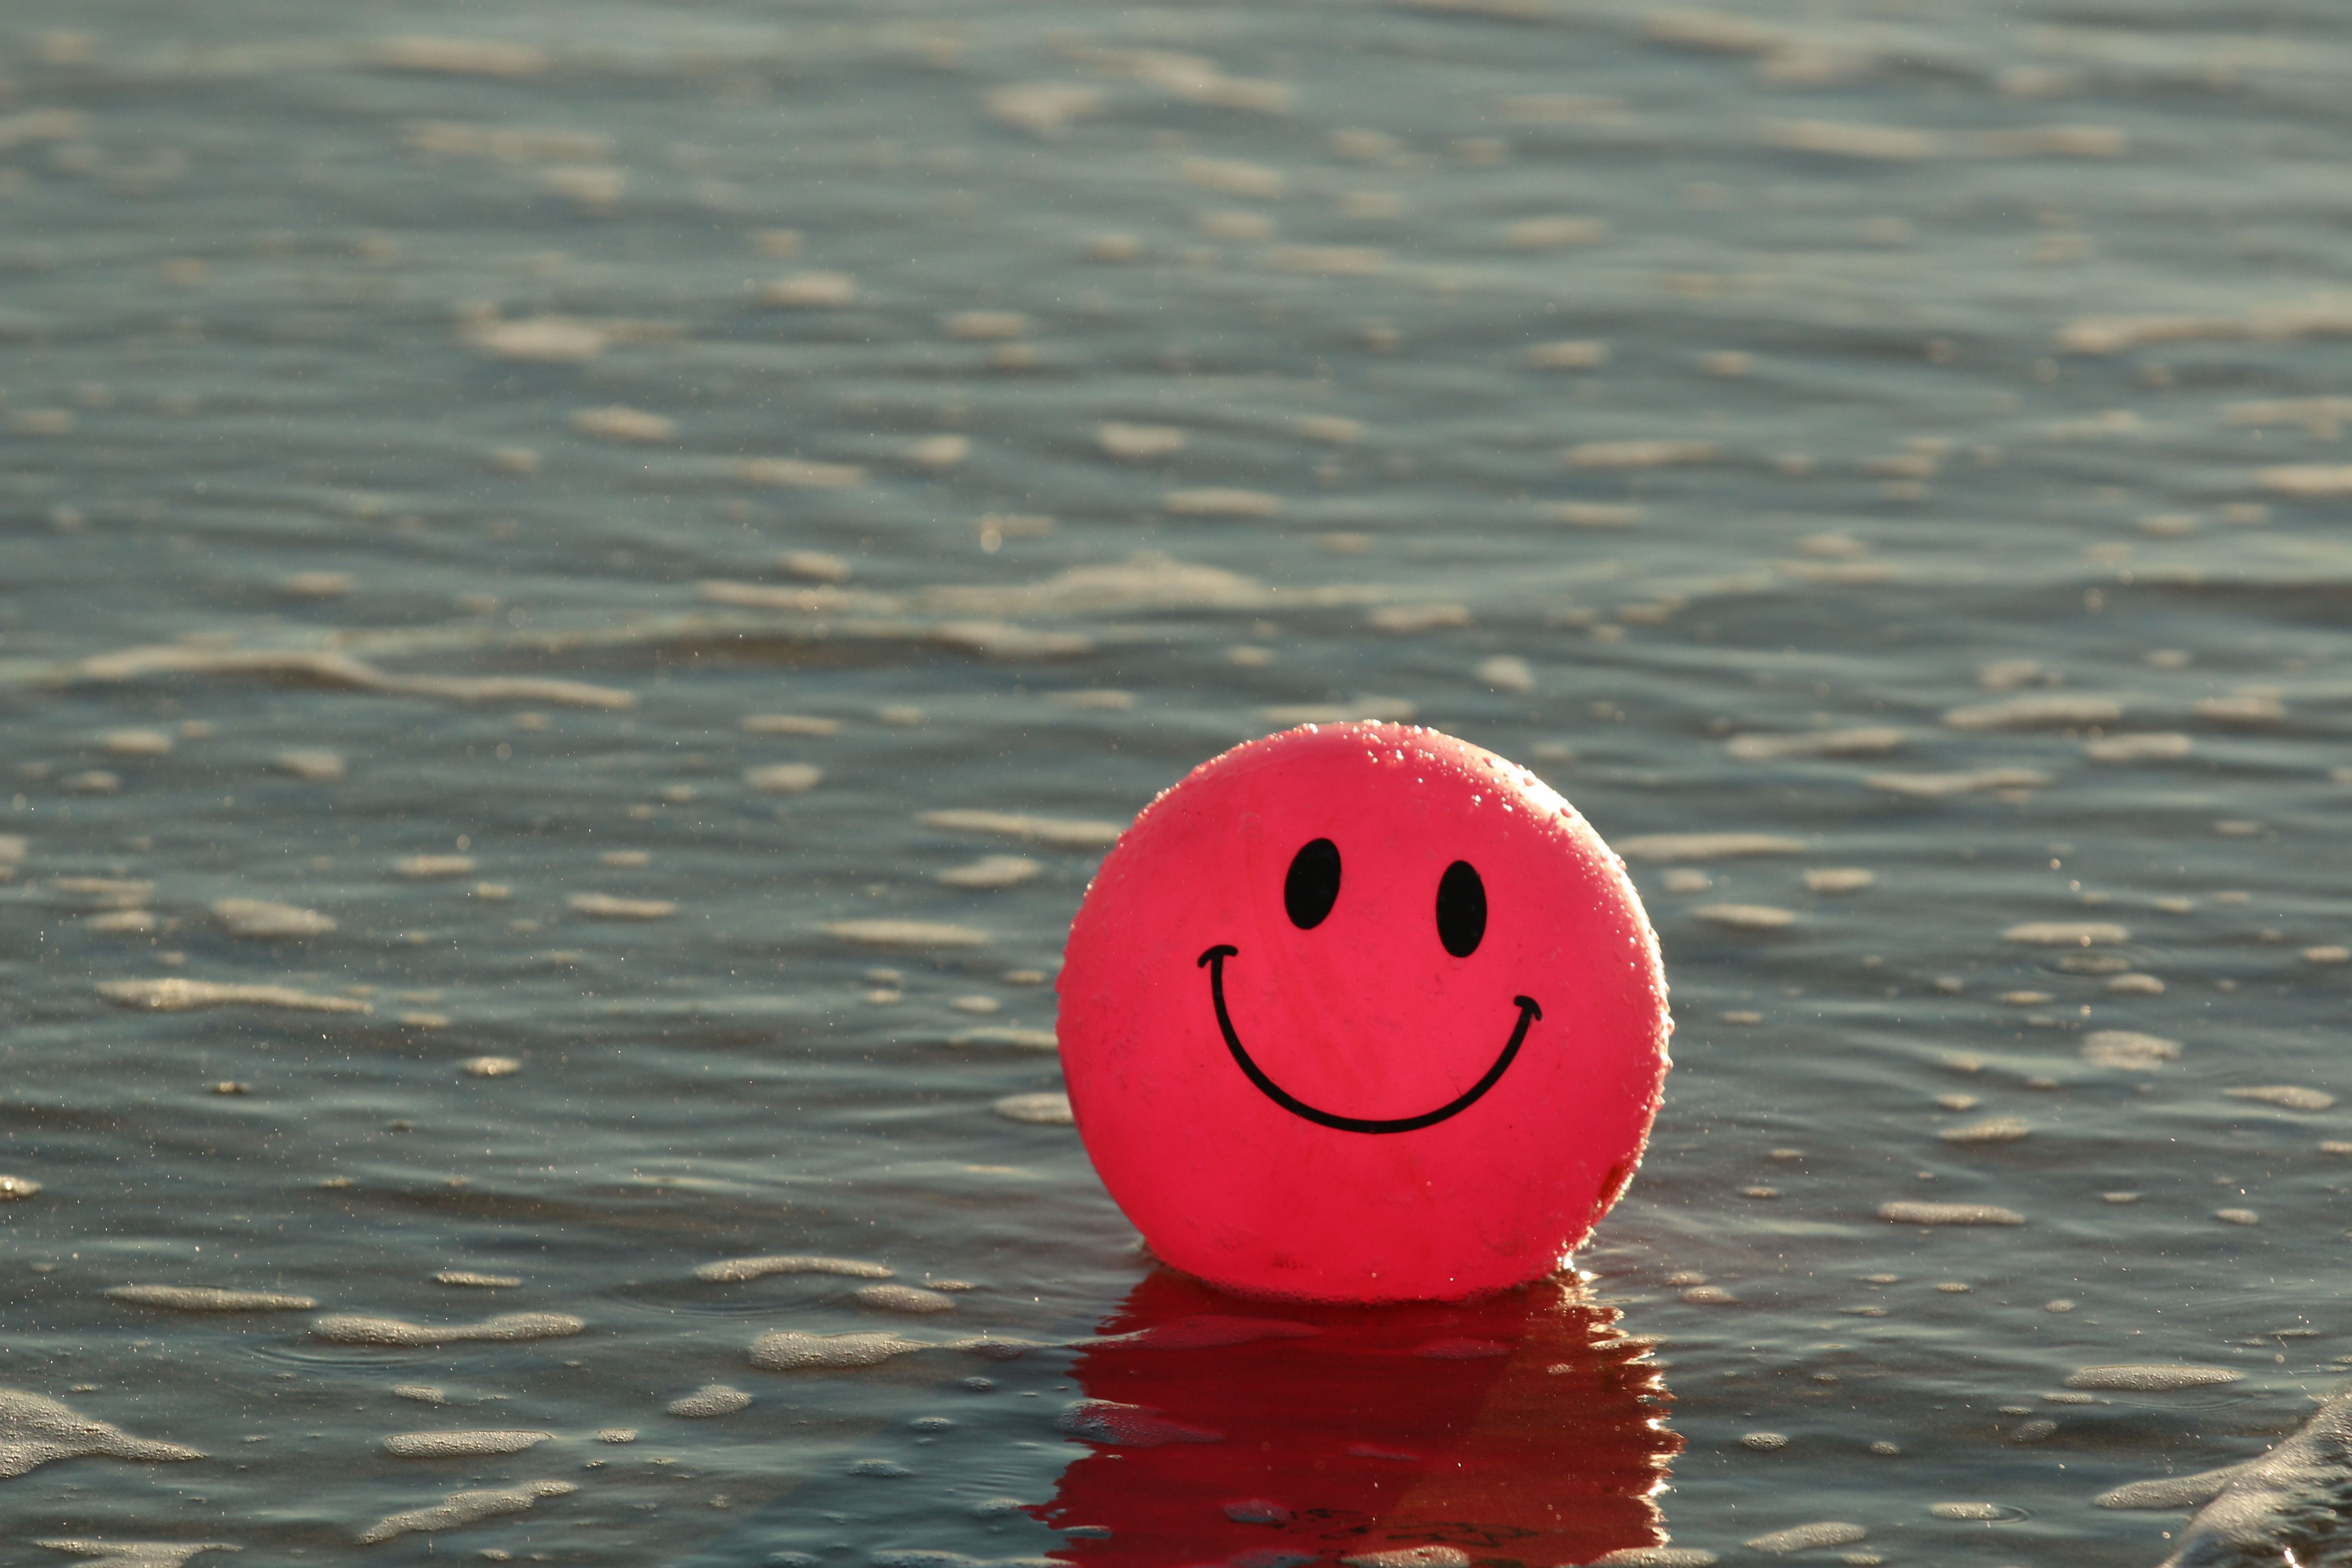
beach, sea, ocean, red, pink, smile, close up, happy, ball, water bird, emotion, smiley